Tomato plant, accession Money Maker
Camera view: vertical (180 deg); turntable rotation: 330 degrees
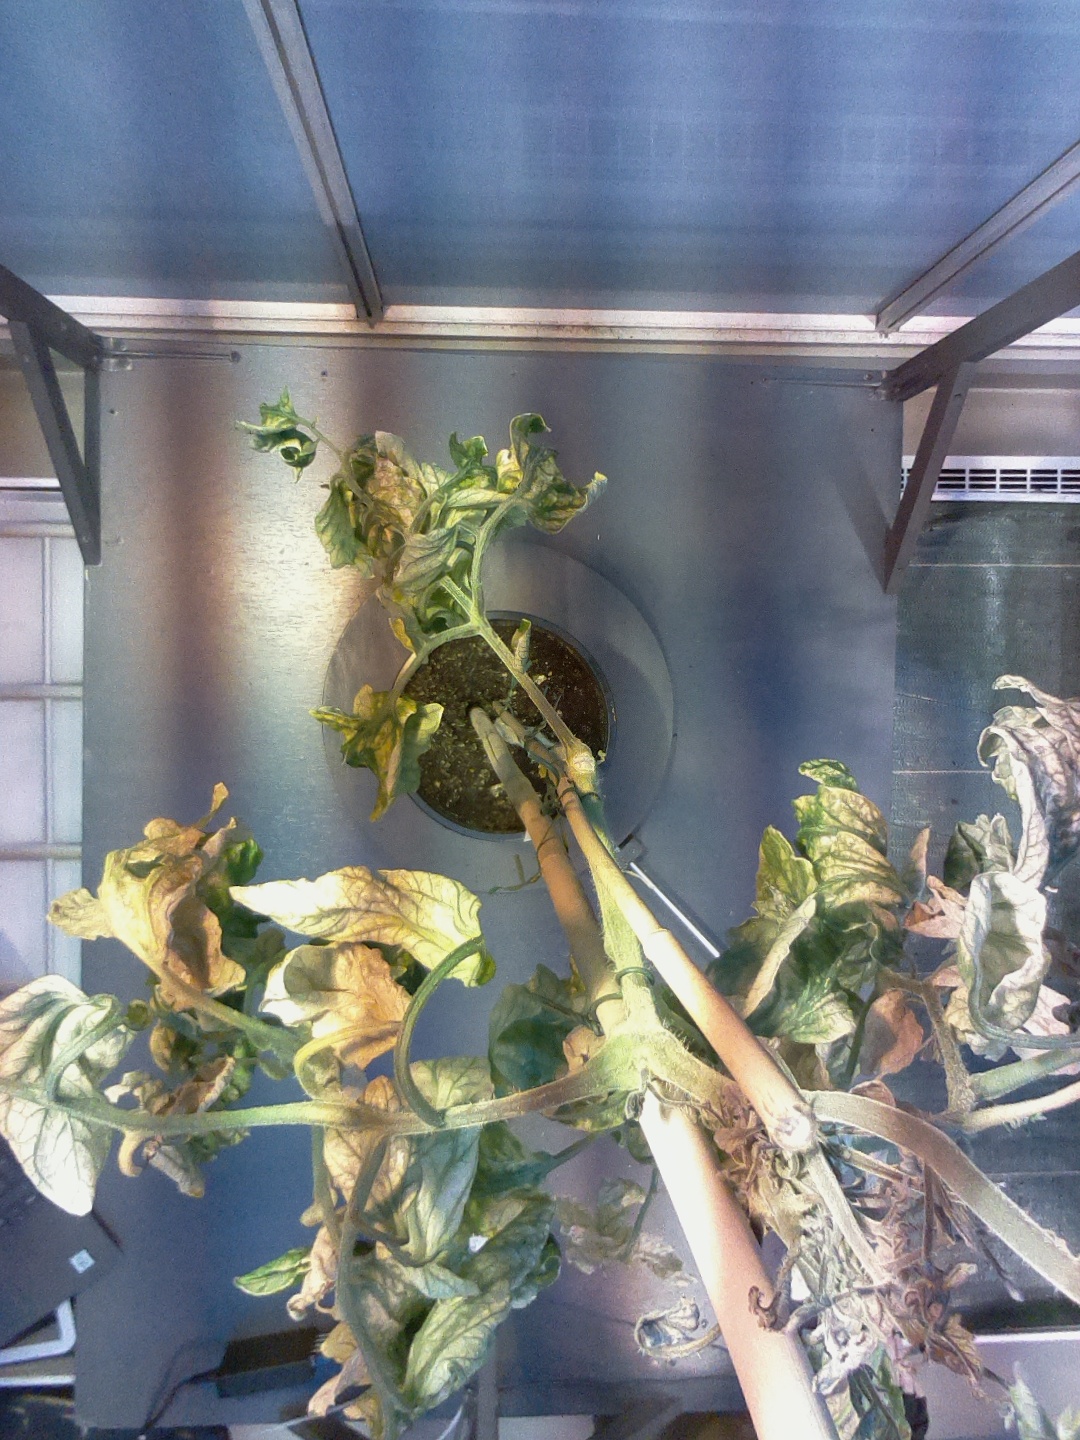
BBCH growth stage 51: First inflorence visible, visible closed flower bud